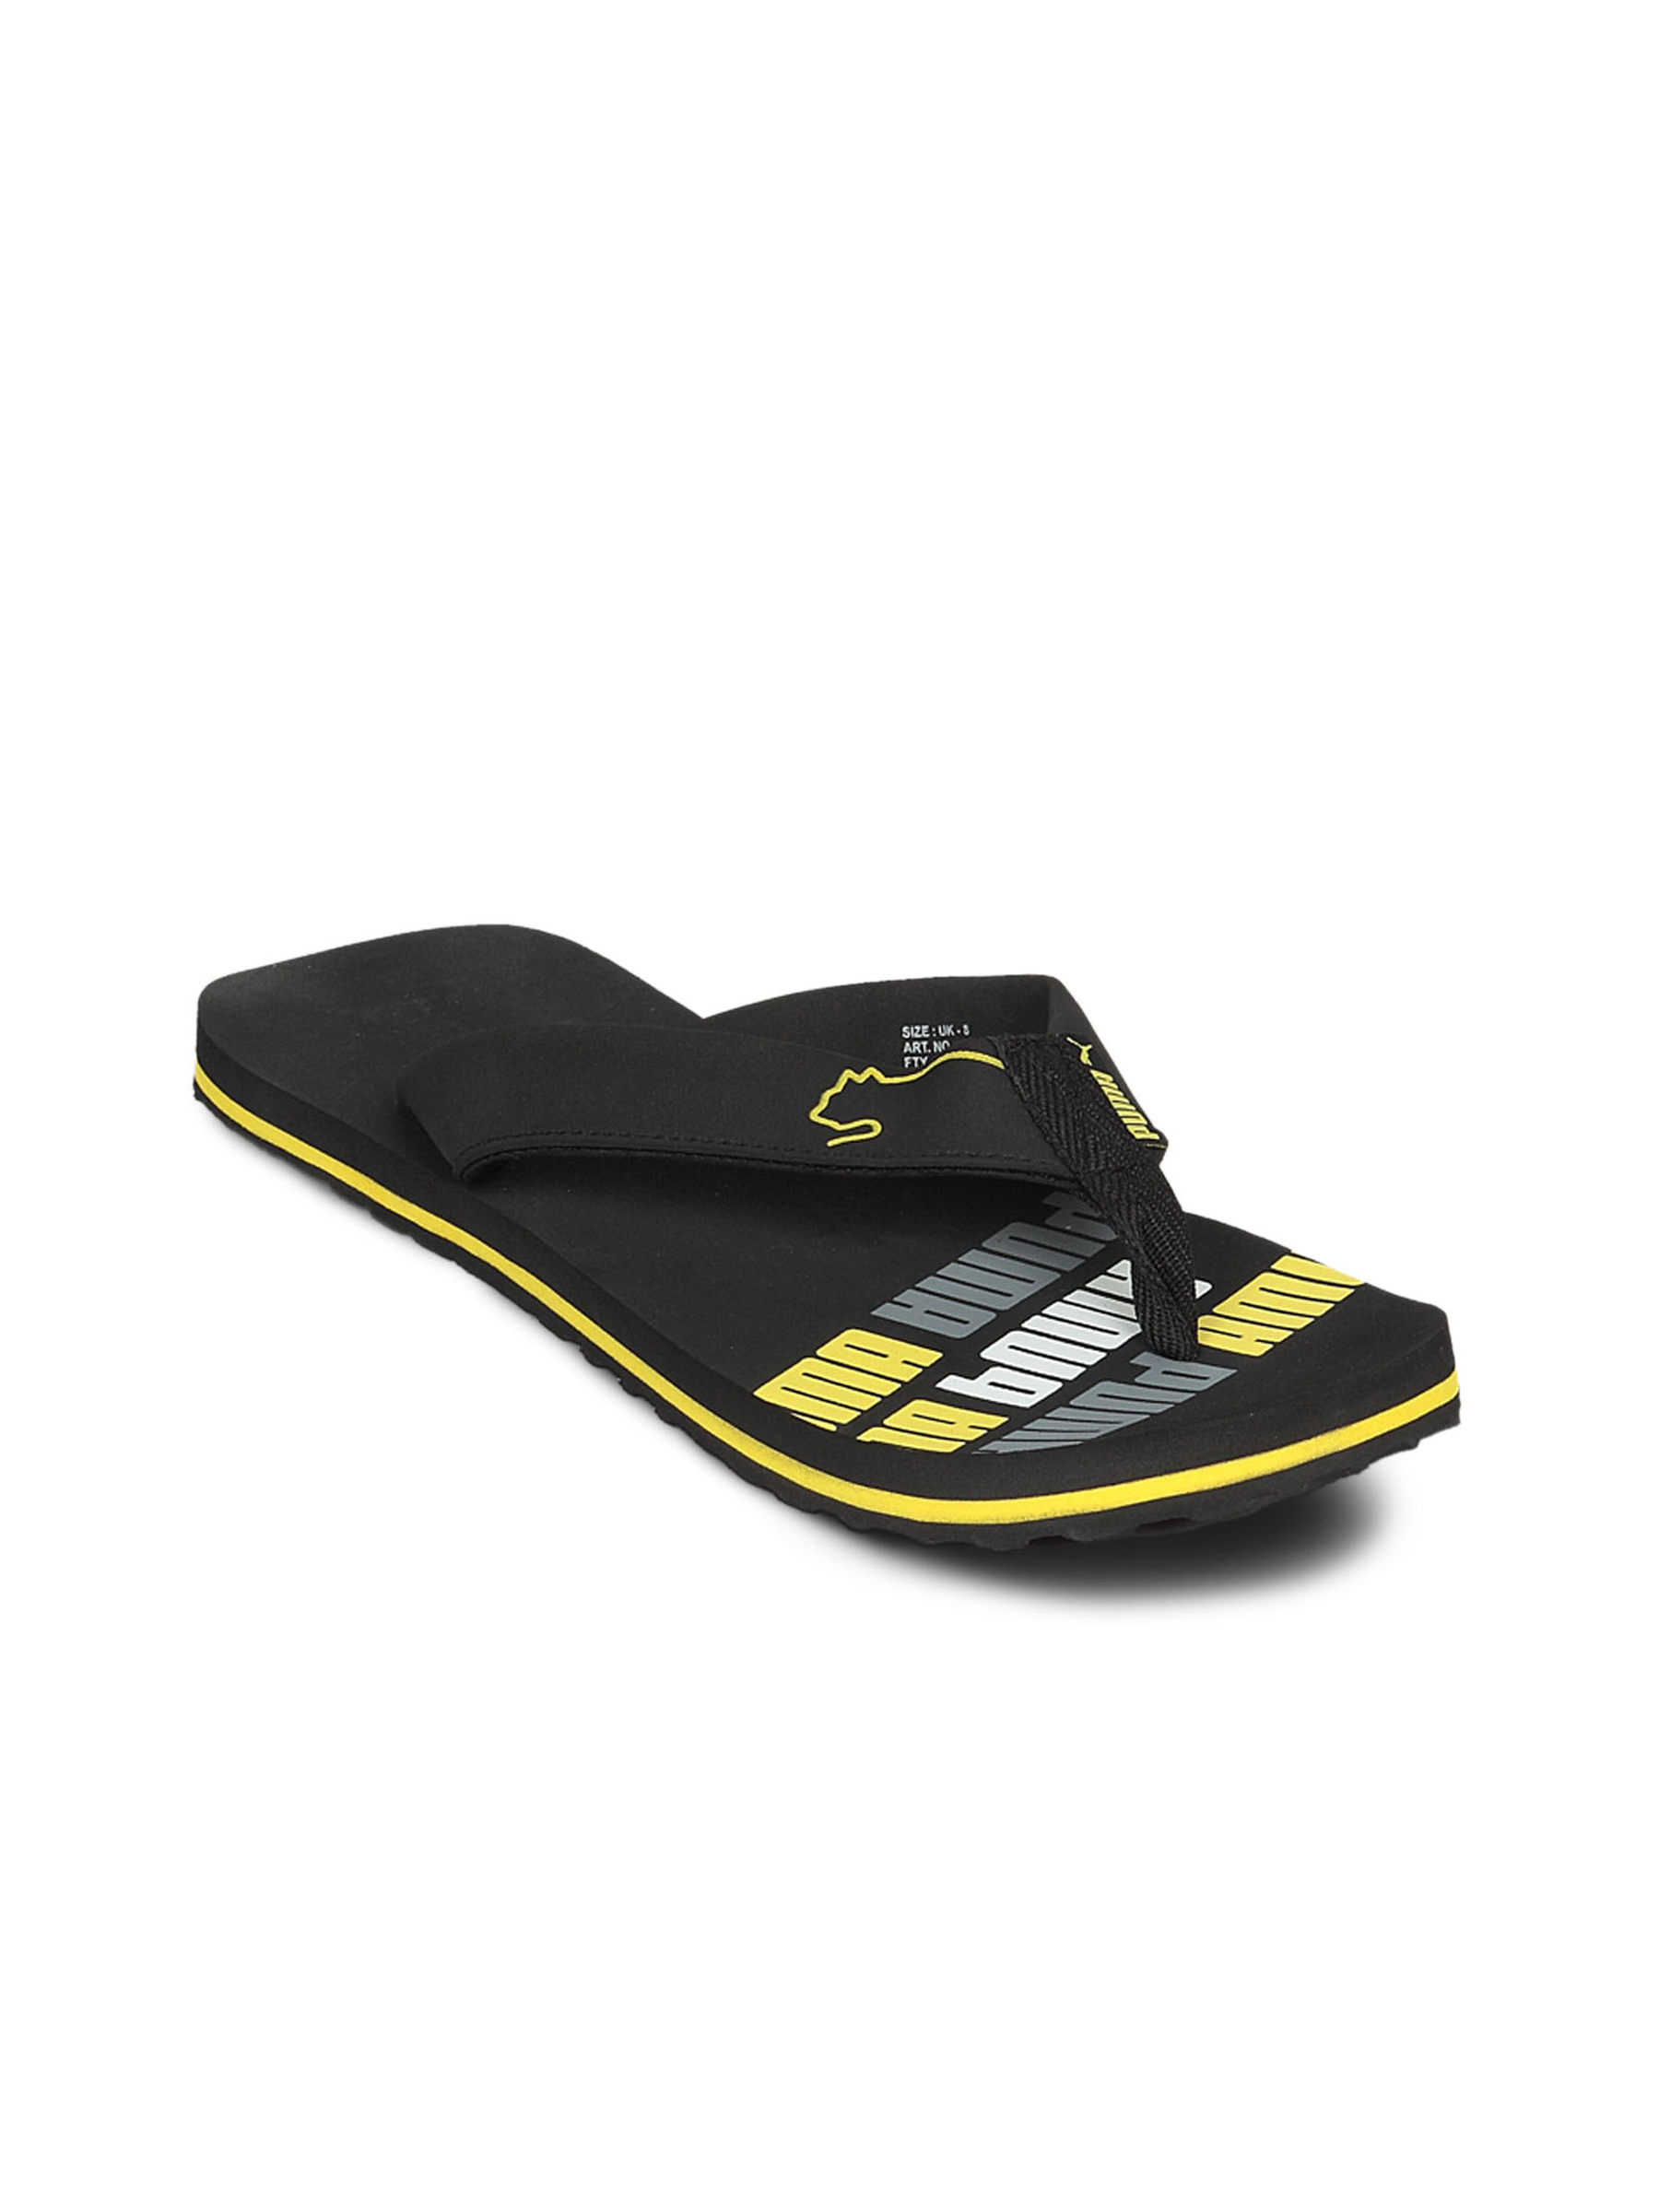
Puma Unisex Issac Black Yellow Flip Flop
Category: Footwear / Flip Flops / Flip Flops
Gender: Unisex
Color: Black
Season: Winter 2011
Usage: Casual